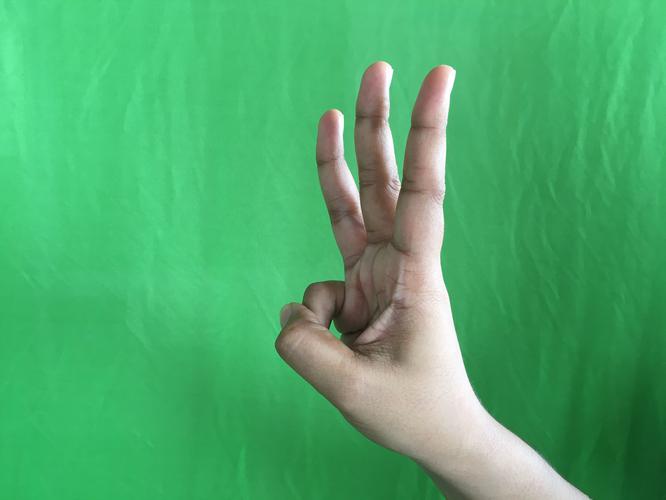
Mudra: Trishulam
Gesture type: single_hand